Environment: real
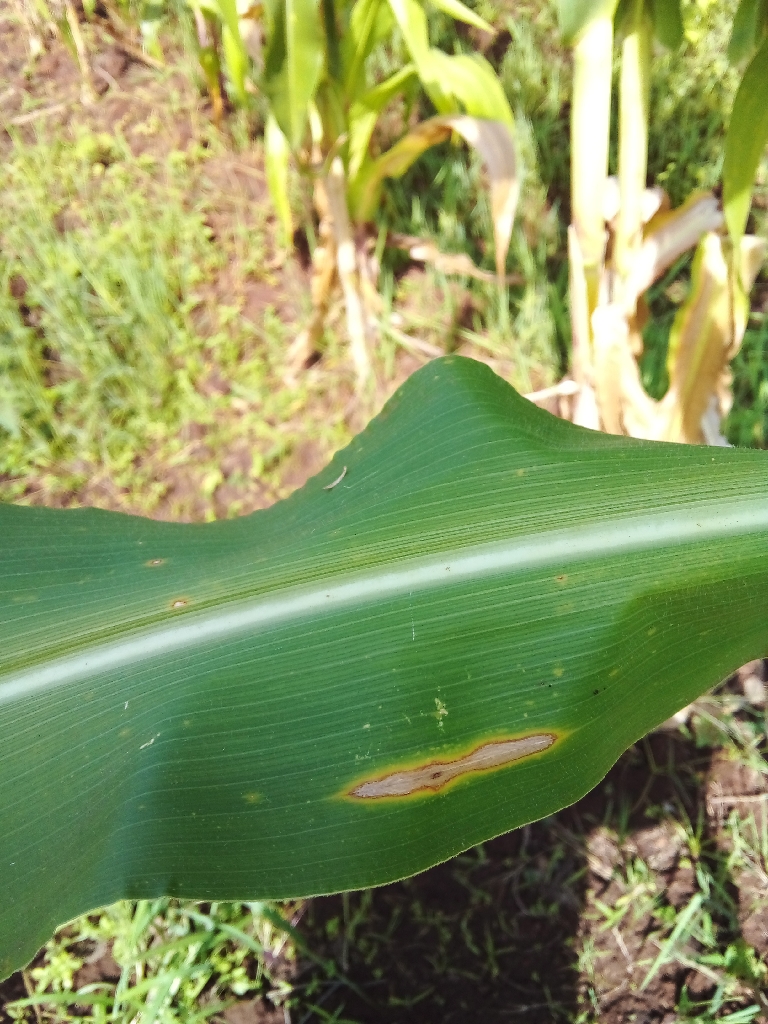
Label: northern_corn_leaf_blight